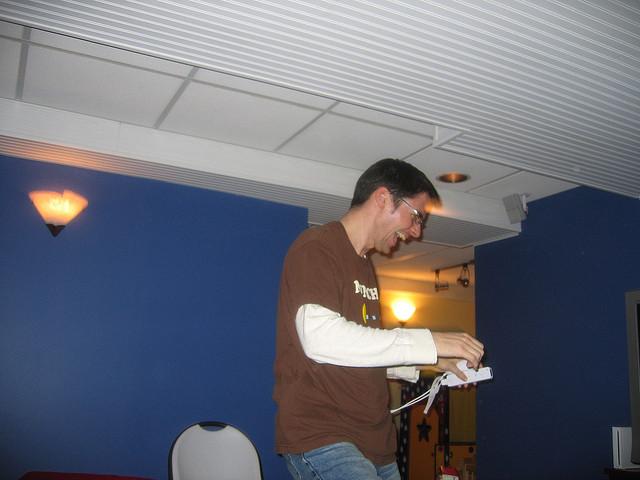
A man holding a Wii remote and laughing.